Galloway Hills

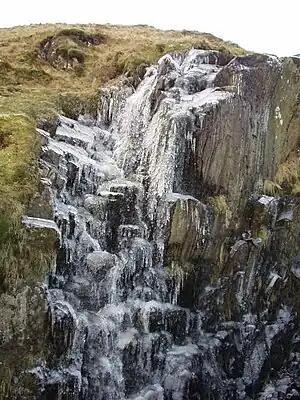
A frozen waterfall in the Galloway Hills.

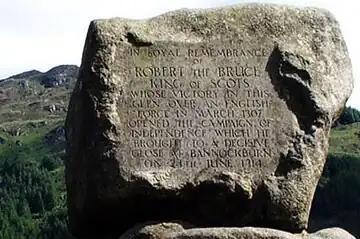
Bruce's Stone Glentrool.

The Silver Flowe is a national nature reserve with a Blanket bog of international importance. It is part of the Merrick Kells Biosphere Reserve and is a Ramsar site for the quality of its peatlands and wetlands. The reserve is owned by Forest Enterprise but is managed through a lease by Scottish Natural Heritage.